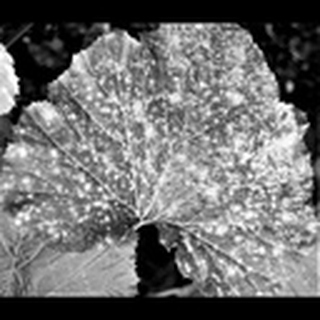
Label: cotton_powdery_mildew